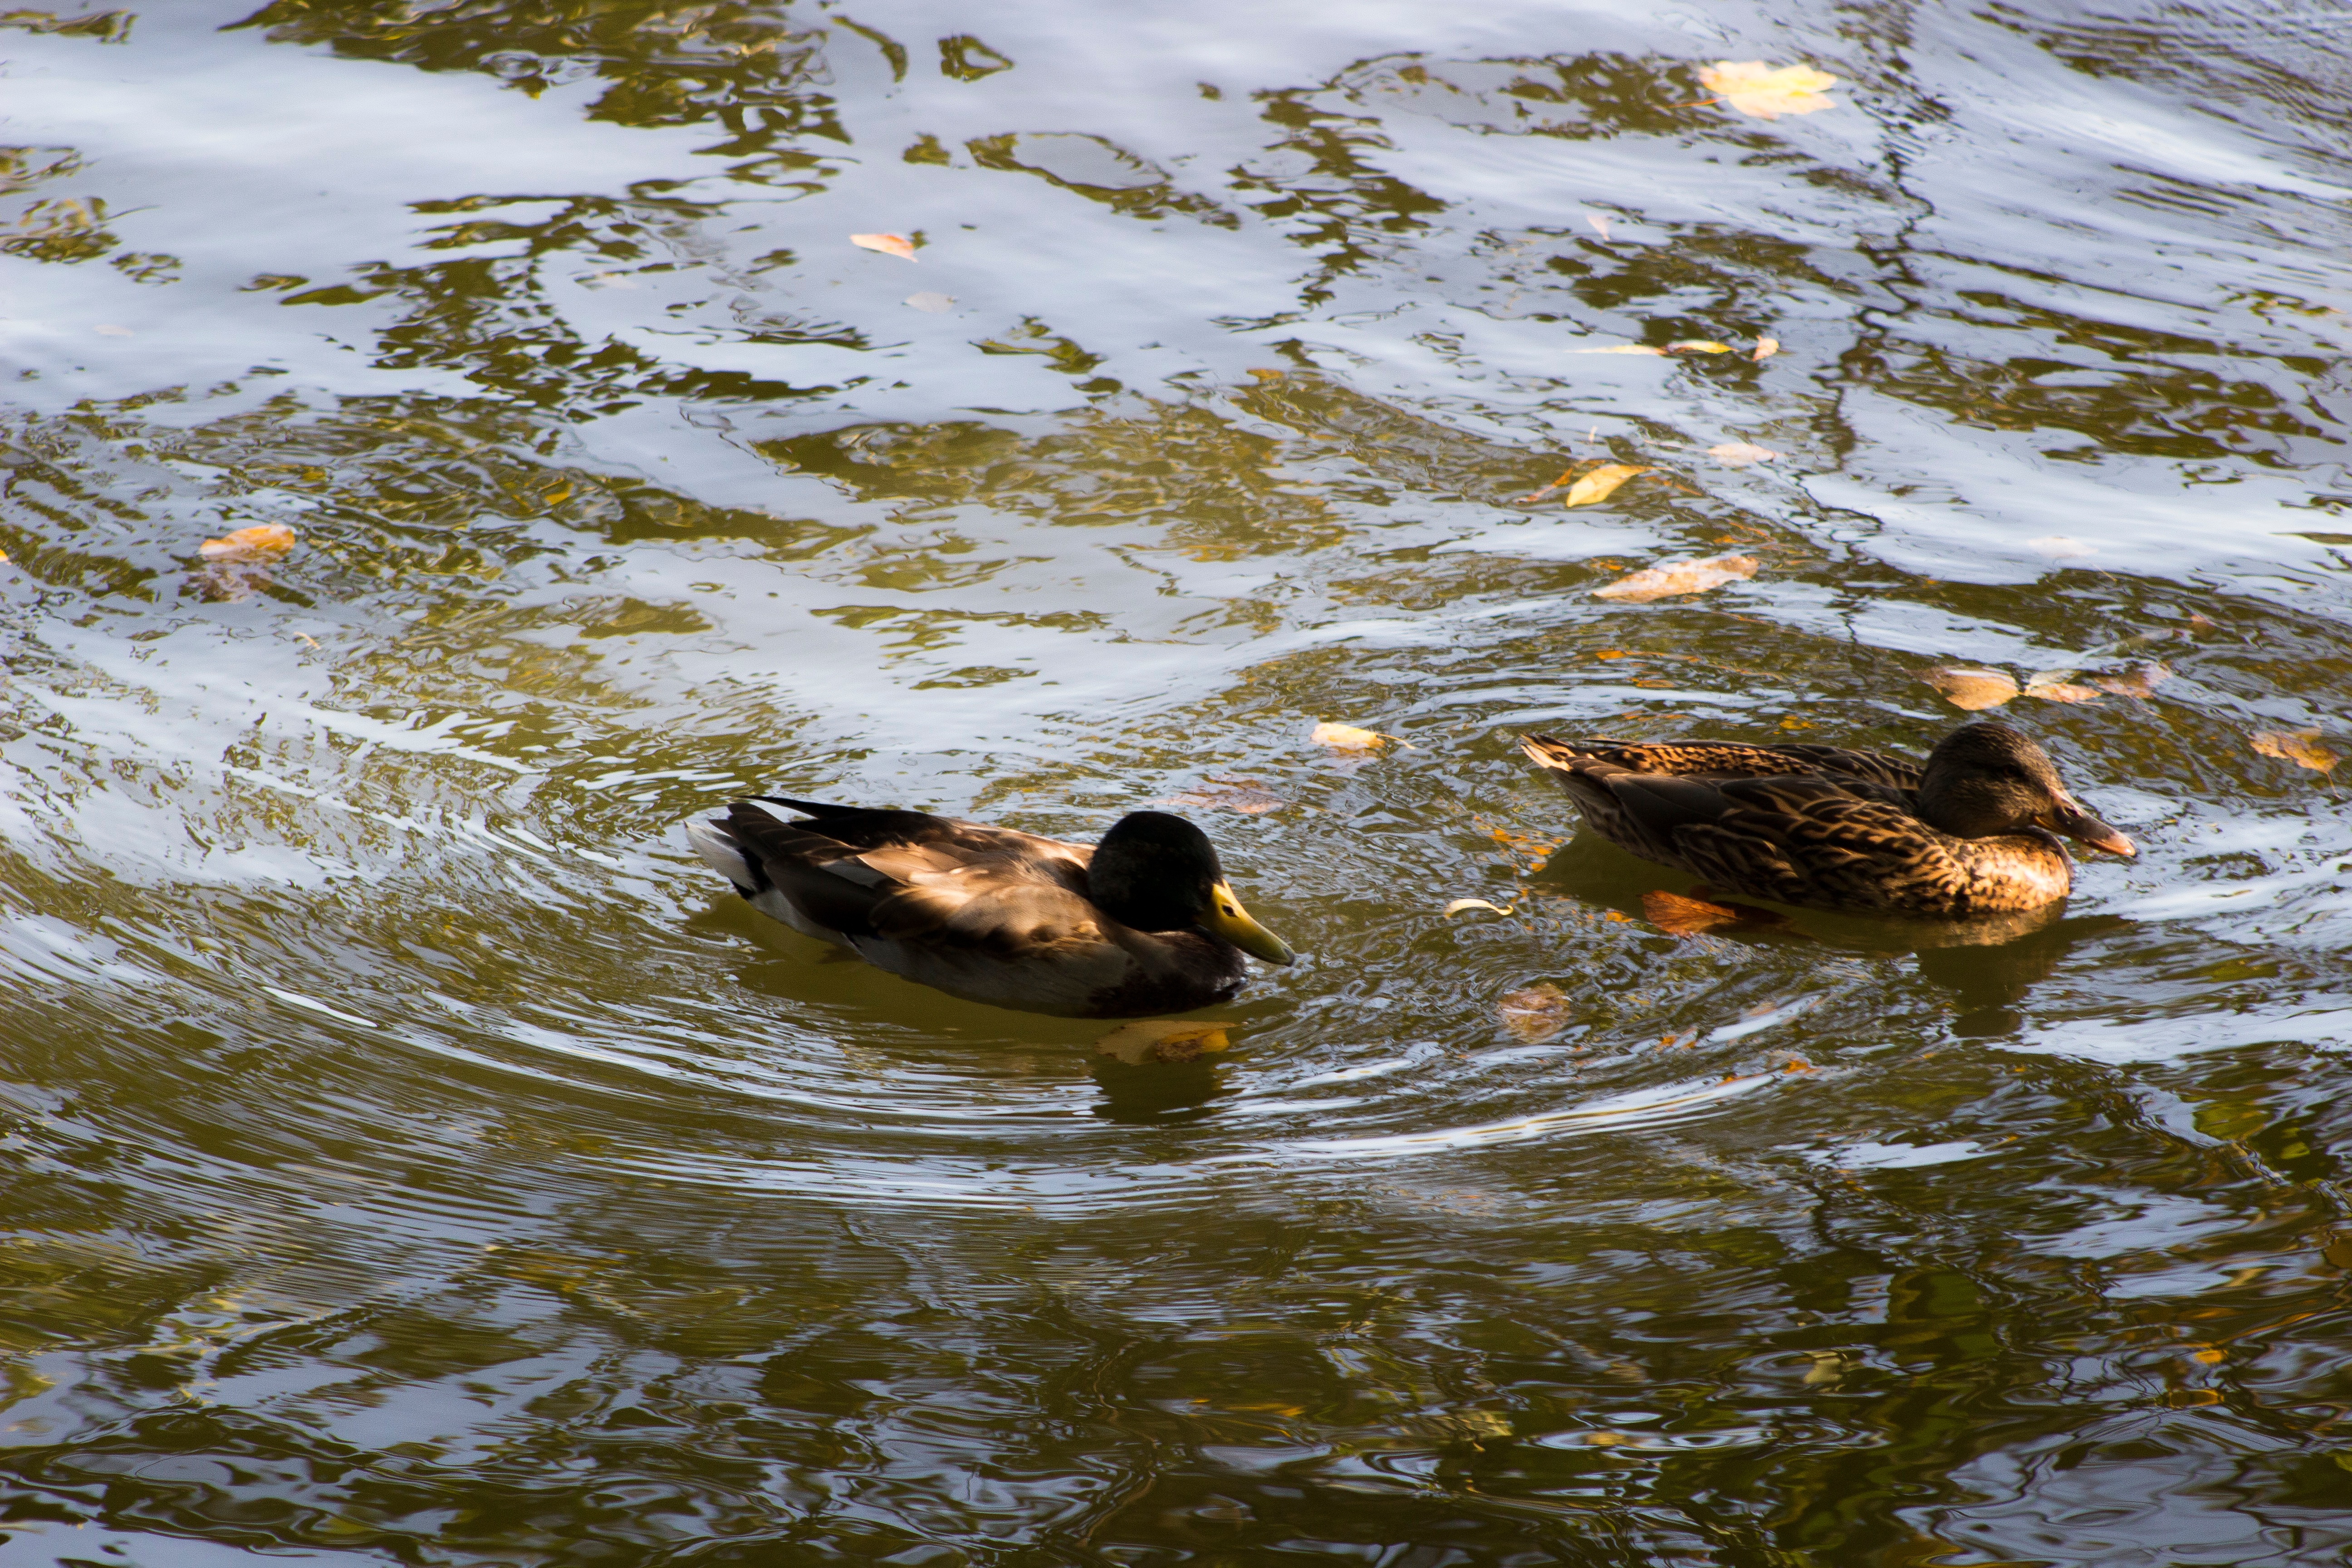
water, nature, bird, wildlife, reflection, fauna, duck, vertebrate, waterfowl, water bird, mallard, ducks geese and swans